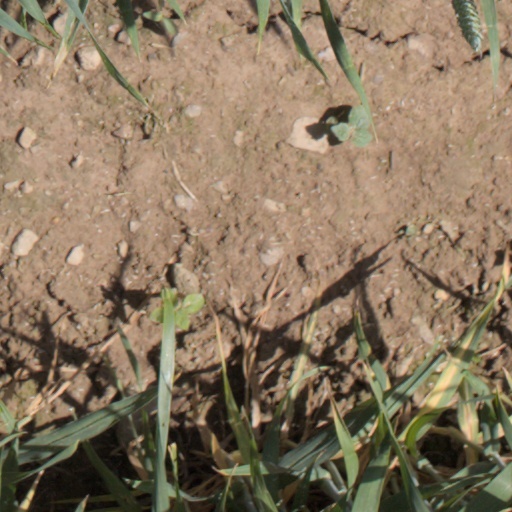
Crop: wheat